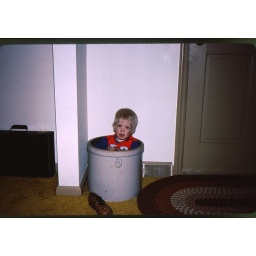
Drew in umbrella pot by door 1978